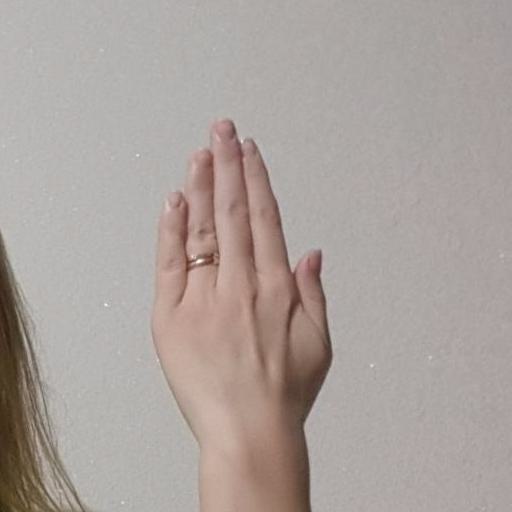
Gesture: stop_inverted